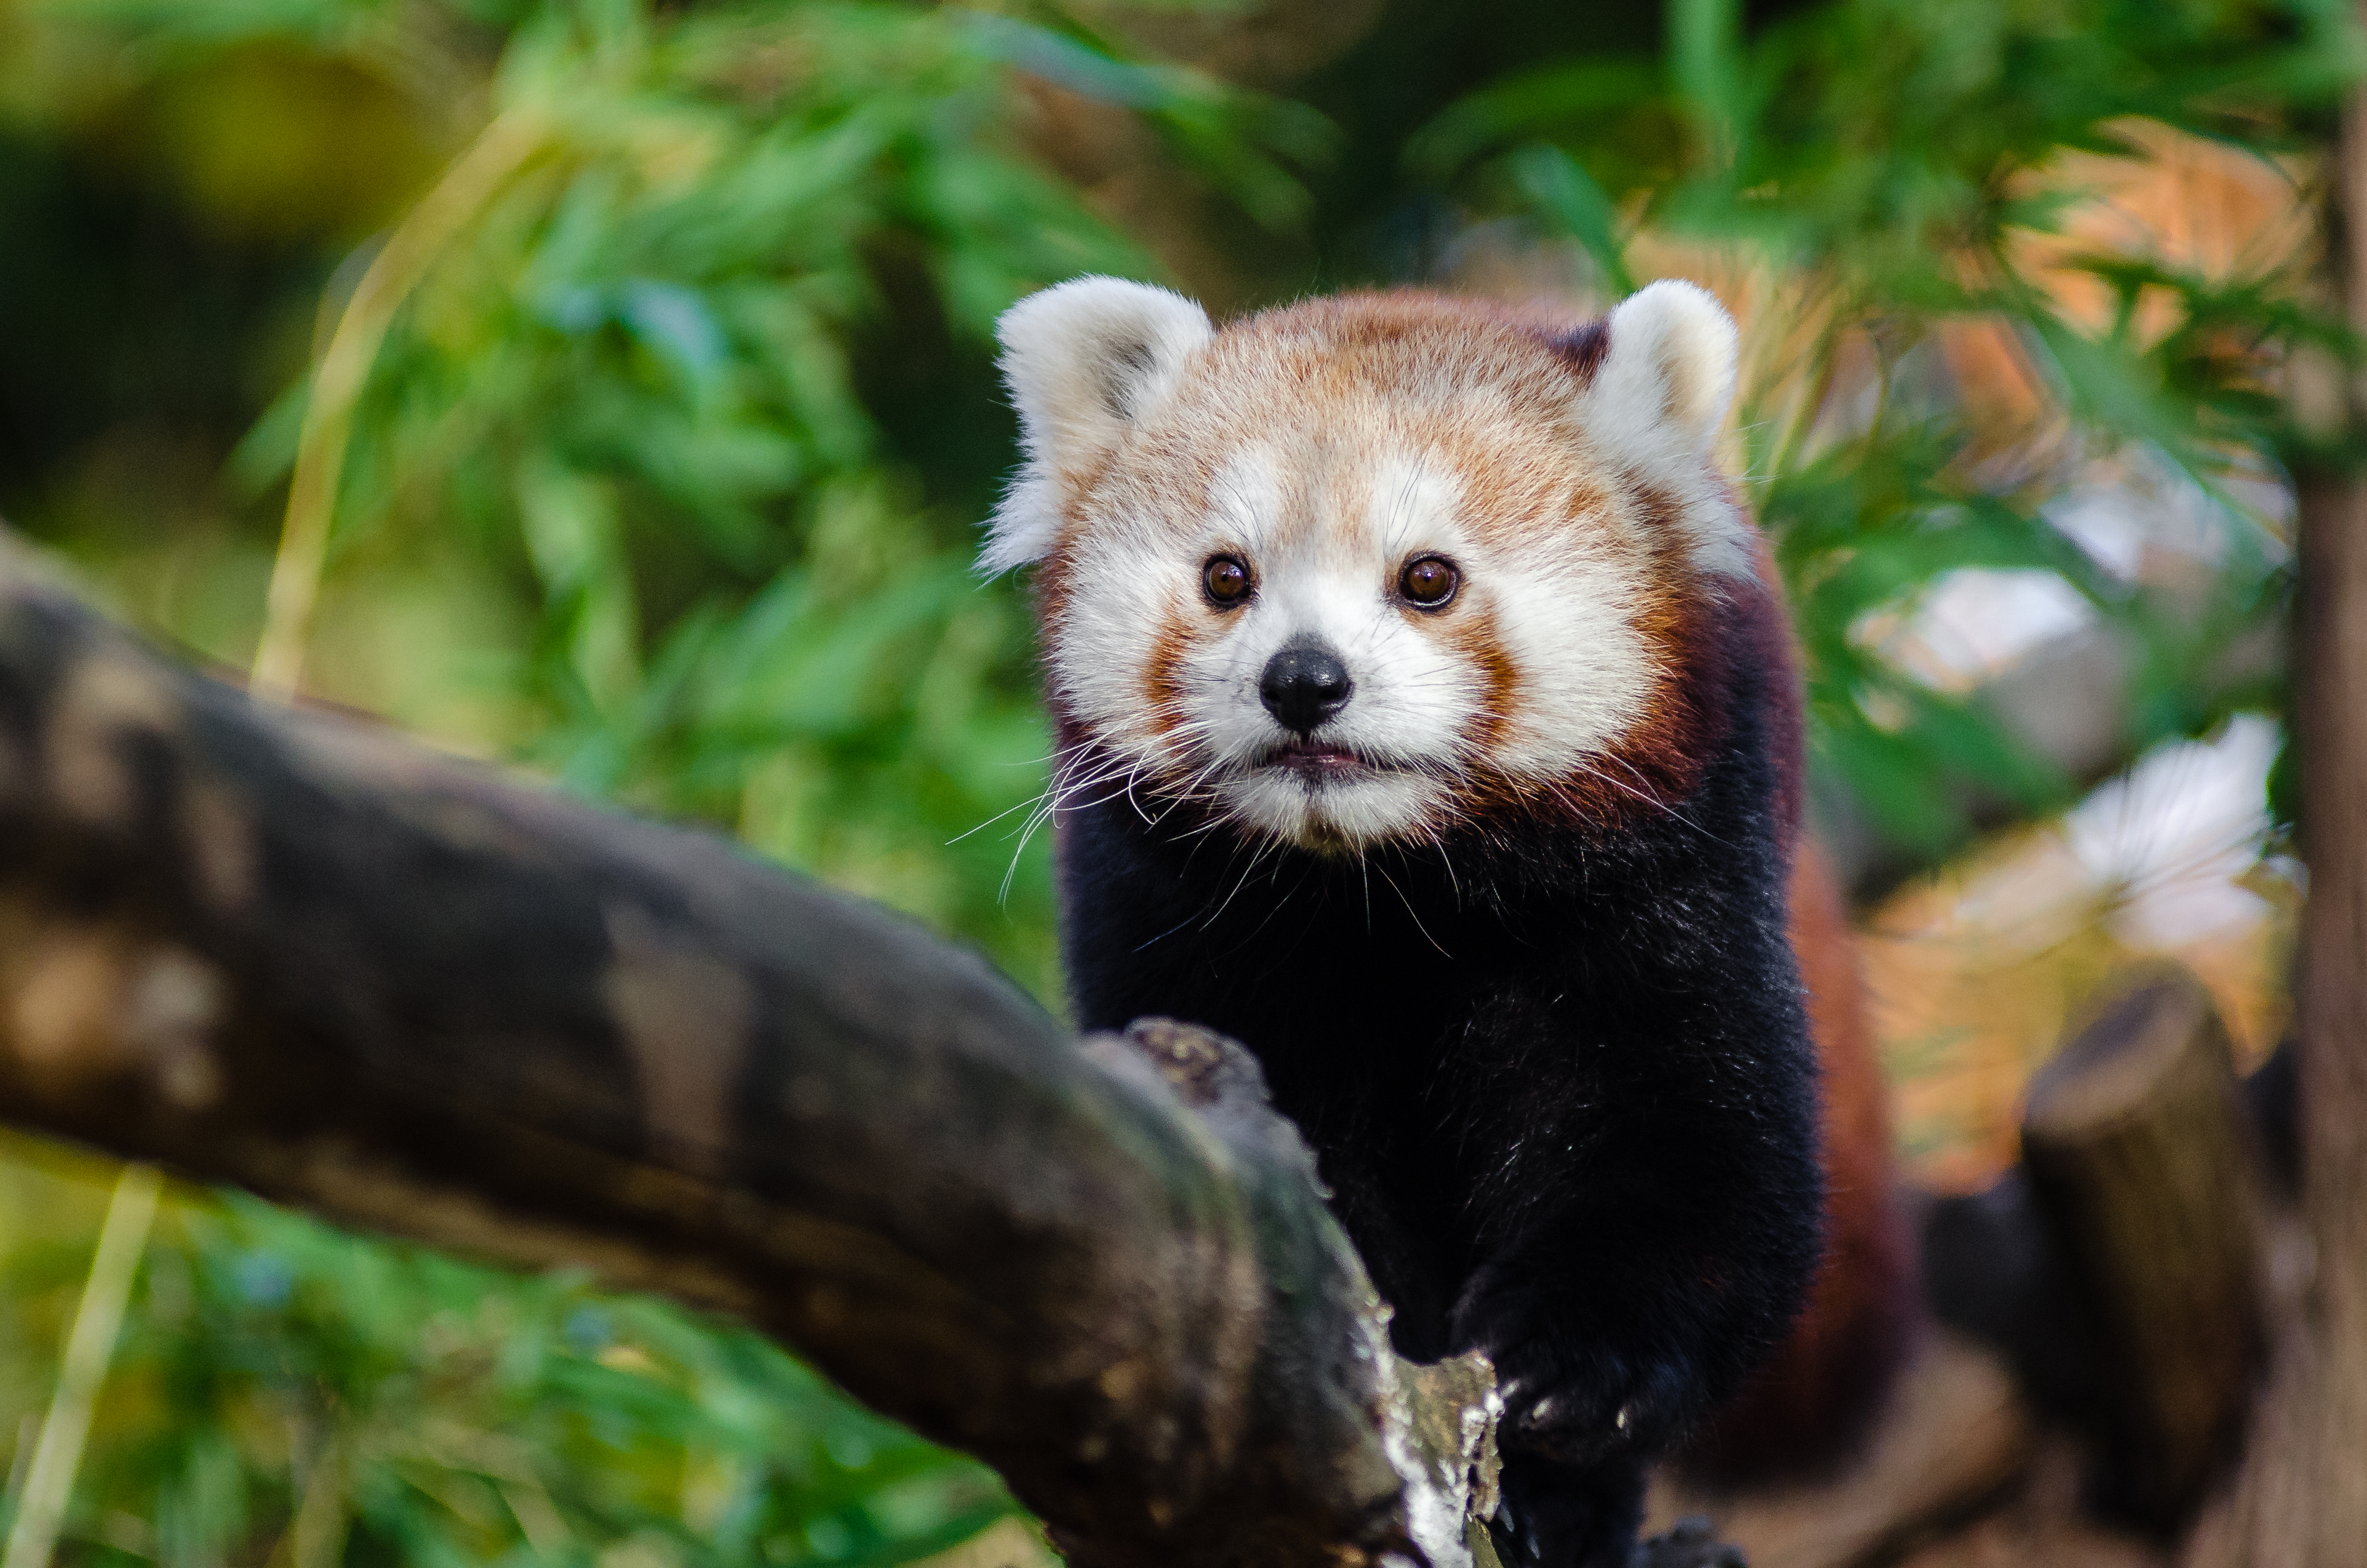
tree, nature, bokeh, vintage, sweet, fall, feet, animal, cute, female, wildlife, zoo, fur, orange, young, green, high, red, foot, autumn, mammal, nikon, fauna, red panda, panda, 2015, face, nose, paw, tail, animals, ears, endangered, vertebrate, germany, deutschland, herbst, natur, paws, tier, iso, ss, fell, grn, gesicht, baum, adorable, bamboo, d7000, roter, kleiner, niedlich, sues, suess, species, bedrohte, tierart, tierpark, weiblich, jungtier, jung, ohren, schwanz, nase, bedroht, ailurus, fulgens, mozilla, firefox, polecat